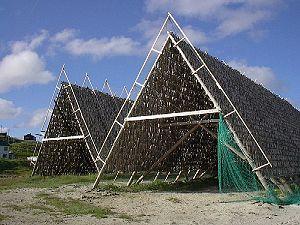
Un séchoir à poissons est un cadre ou une grille, généralement en bois, utilisé pour le séchage des poissons péchés, en extérieur.